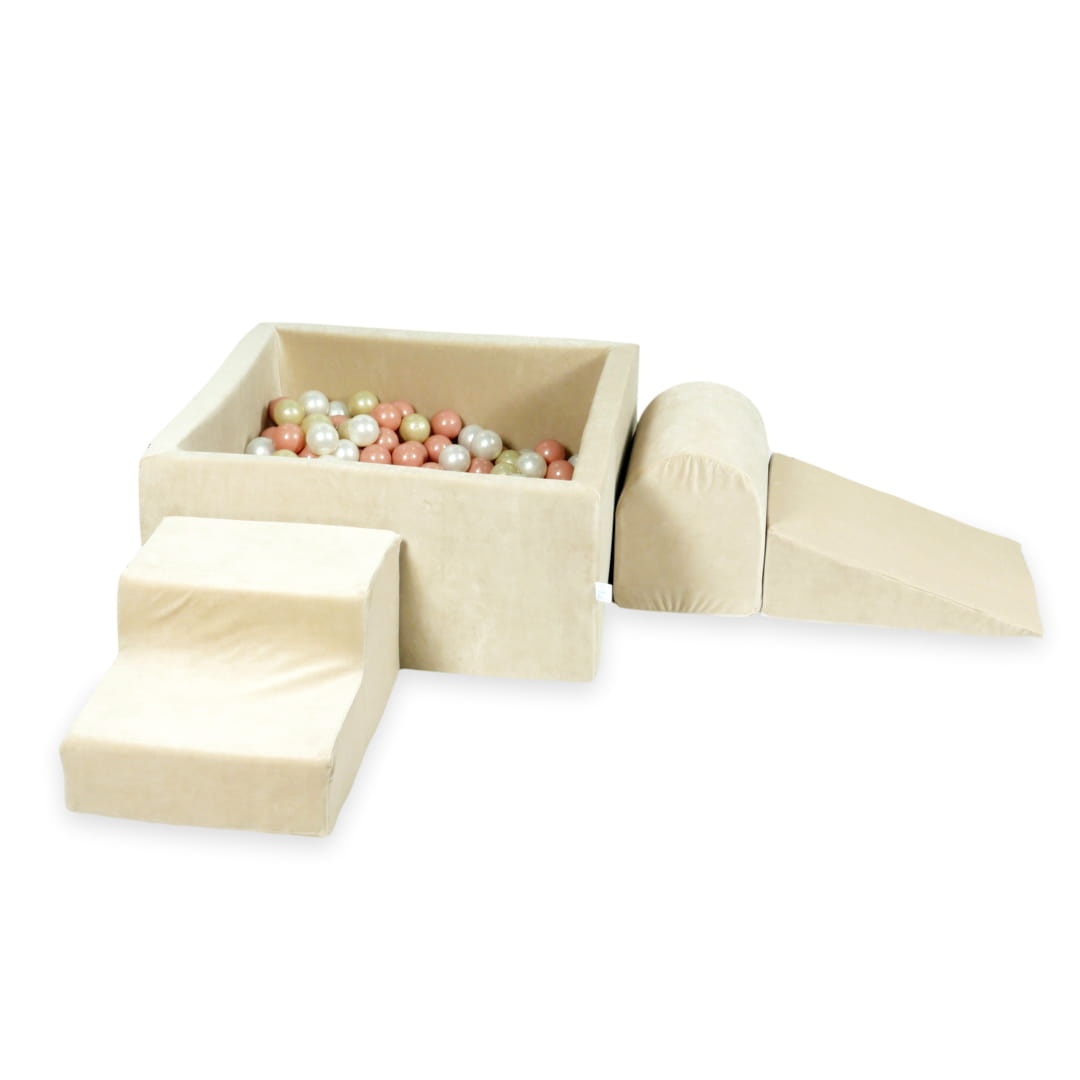
Ensemble de jeu en mousse avec piscine carrée 90x90x40 velours beige doux avec boules 400 pièces (or rose, or clair, perle)
Mimii : Ensemble de jeu en mousse avec piscine carrée 90x90x40 - Velours beige doux + 400 balles (or rose, or clair, perle) Un ensemble de jeu en mousse ou comme on l'appelle autrement - un parcours d'obstacles en mousse est un beaucoup de plaisir pour votre tout-petit. Propriétés : Il influence positivement le développement de l'enfant Parfait pour jouer (Uniquement sous la surveillance d'un adulte) Amusant incroyable dès les premiers mois de la vie Parfait pour un cadeau ! Spécifications : Entièrement réalisé en mousses Recouvert d'une housse en tissu agréable au toucher [80% coton, 20% polyester] Certifié CE et certifié EN-71 Housse zippée, amovible pour le lavage (lavage à 30 degrés Celsius) Les produits sont emballés sous vide pour réduire la taille des colis. (Après le déballage, les produits prennent environ 7 jours pour obtenir la forme correcte) Dimensions des éléments (largeur/longueur/hauteur) : Étape : 45/60 / 30 cm Cale : 45/60/20 cm Colline : 45/30/35 cm Piscine carrée : 90x90x40 Balles en plastique pour piscine sèche Producteur polonais en matériau non toxique, sans danger pour les enfants très souple, ne se déforme pas Certifié CE diamètre boule 7 cm Champ 'Fichier' Vous pouvez utilisez le champ « Fichier » et chargez un fichier texte ou graphique si vous souhaitez imprimer une information à l'intérieur du package. Il peut s'agir de souhaits ou d'informations sur la provenance du cadeau. Nous vous laissons la décision ! (Joindre des fichiers n'est pas obligatoire) Nous faisons un pas vers l'écologie ! Nous sommes l'un des rares fabricants de jouets en mousse à utiliser de la mousse à densité accrue. Grâce à cela, les produits fabriqués à partir de celui-ci seront beaucoup plus durables et serviront ainsi plus longtemps à leurs petits propriétaires ! Nous emballons les produits sous vide, grâce à cela nous réduisons la taille des colis, ce qui se traduit directement par de nombreux avantages. En réduisant la taille des colis, nous avons également réduit le nombre de camions nécessaires à leur transport. À un par jour ! Toutes les mesures que nous avons prises se traduisent par une consommation de carburant réduite et une pollution environnementale moindre. Attention ! Les couleurs des éléments sur les photos peuvent légèrement différer des couleurs réelles en raison des différents paramètres de l'ordinateur et du moniteur.
Brand: Playwood&Cie
Category: Toys & Games > Toys > Ball Pits